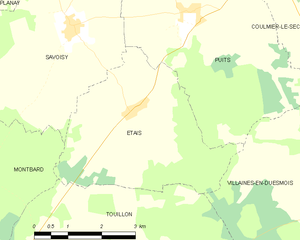
Étais est une commune française située dans le département de la Côte-d'Or en région Bourgogne-Franche-Comté.